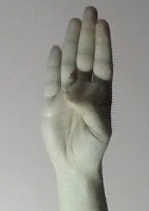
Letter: kaaf